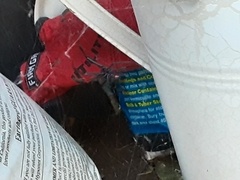
Species: Lactrodectus_hesperus